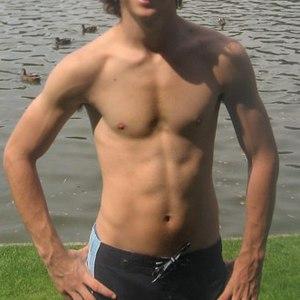
L'adolescence est une phase du développement humain physique et mental qui se produit pendant la période de la vie humaine s'étendant de la puberté jusqu'à l'âge adulte. Les critères de définition de l'adolescence ont varié au fil de l'histoire. L'entrée dans l'adolescence est généralement marquée par les changements biologiques déclenchés par des changements hormonaux de la puberté, et sa durée sur le plan social est liée au degré de dépendance financière envers les parents. L'adolescence se termine habituellement par l'atteinte de la majorité civile, variable selon les pays.